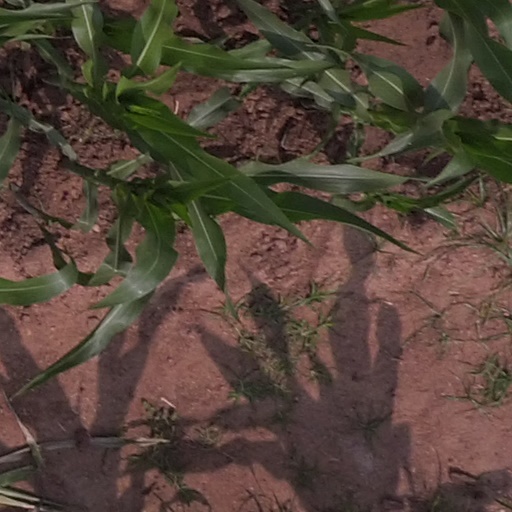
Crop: maize; corn